The Howerd Confessions

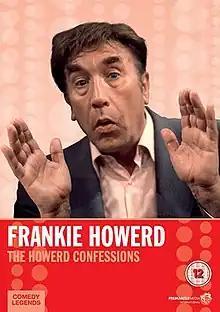

The Howerd Confessions is a British comedy television series which originally aired between 2 September and 7 October 1976 on ITV. It featured comedian Frankie Howerd "confessing" various indiscretions.